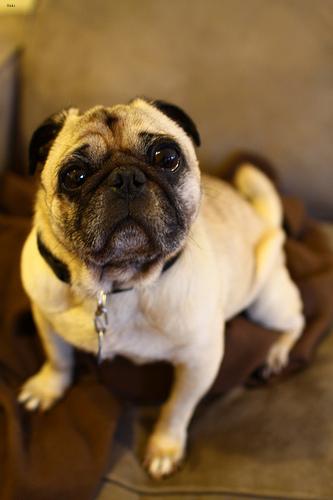
Breed: pug